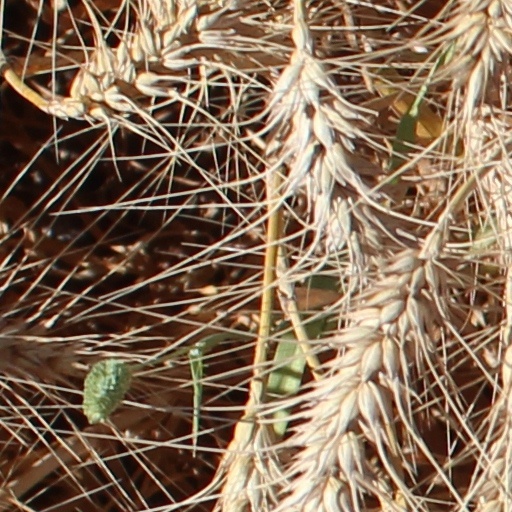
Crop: wheat